Football in Russia

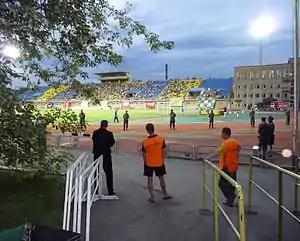
A typical Soviet stadium in Vladivostok.

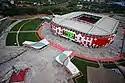
Otkrytiye Arena is Spartak Moscow's home ground. It was opened in 2014.

Association football is the most popular sport in Russia, surpassing ice hockey by a wide margin. Men's football is overseen by the Russian Football Union, having the Russian Premier League as the first tier of the Russian football league system, with the Russian Football National League being the second tier.